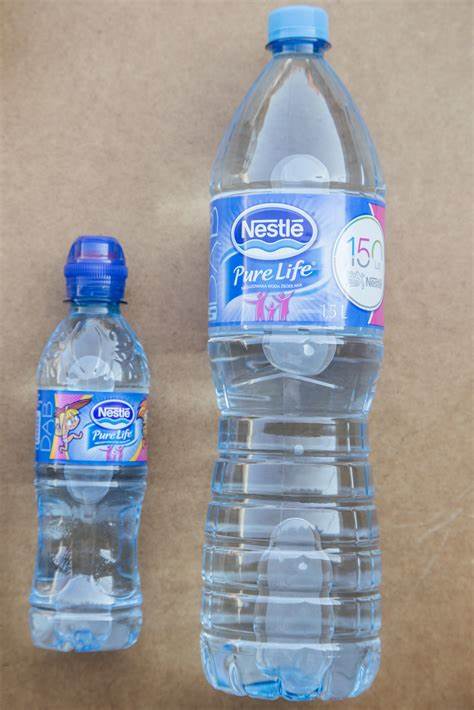
Waste category: plastic